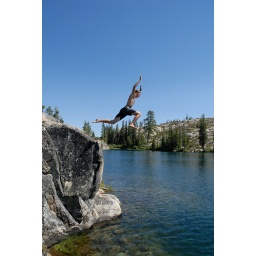
Brett jumping off rock into Long Lake near Serene Lakes-01 7-29-07